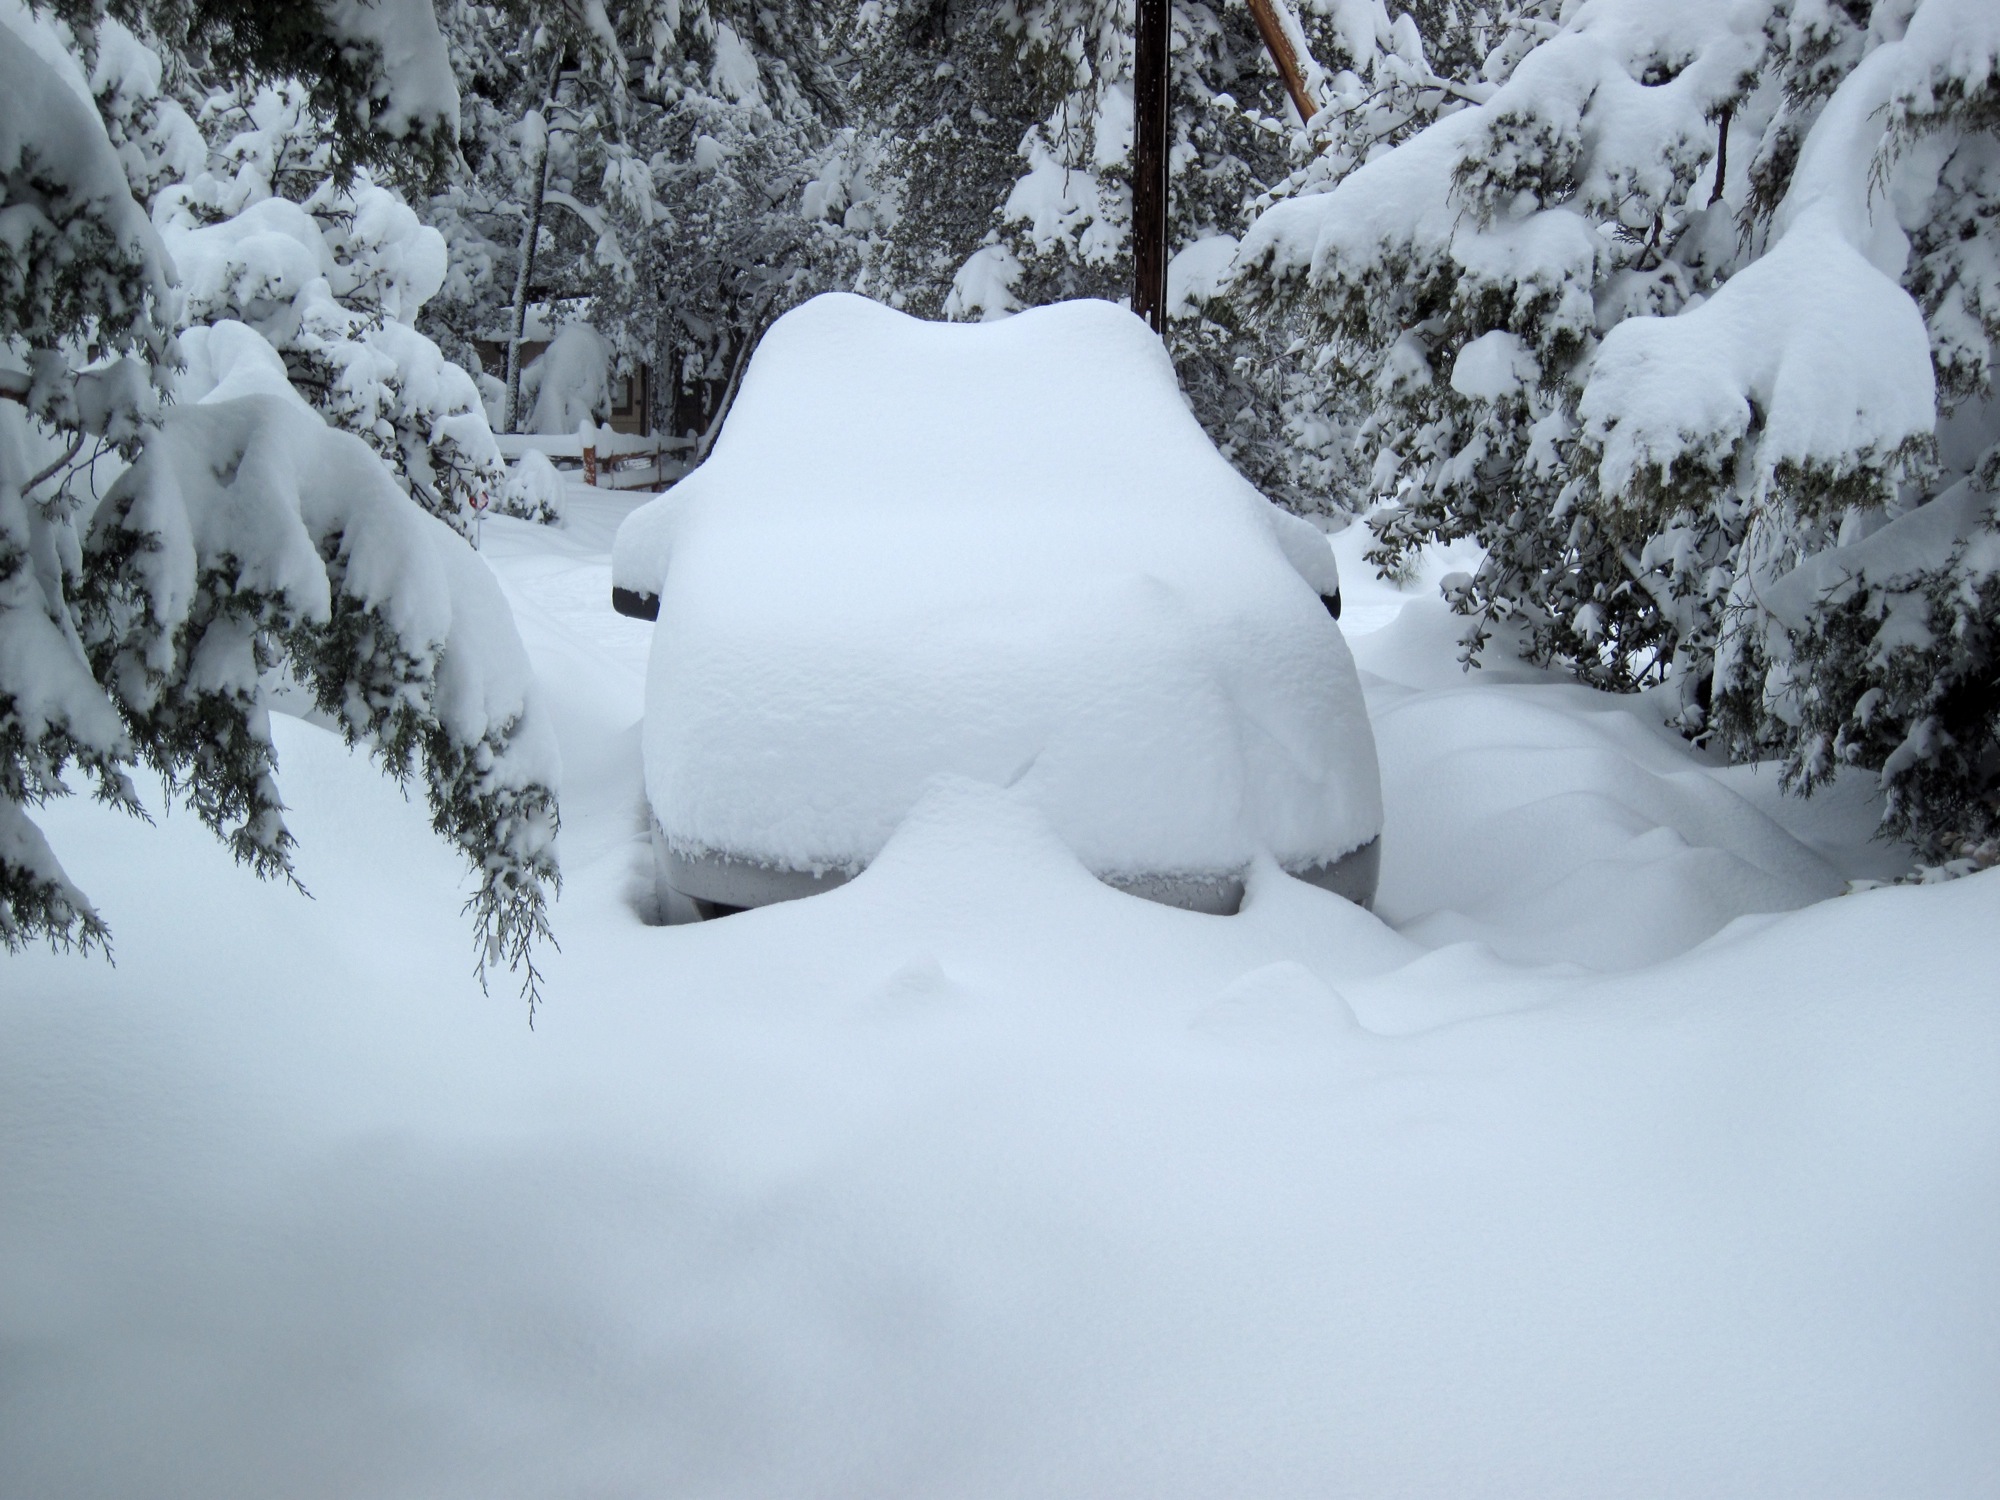
snow, winter, white, weather, monochrome, season, blizzard, 2009365, freezing, geological phenomenon, winter storm